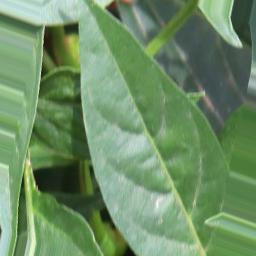
Label: healthy